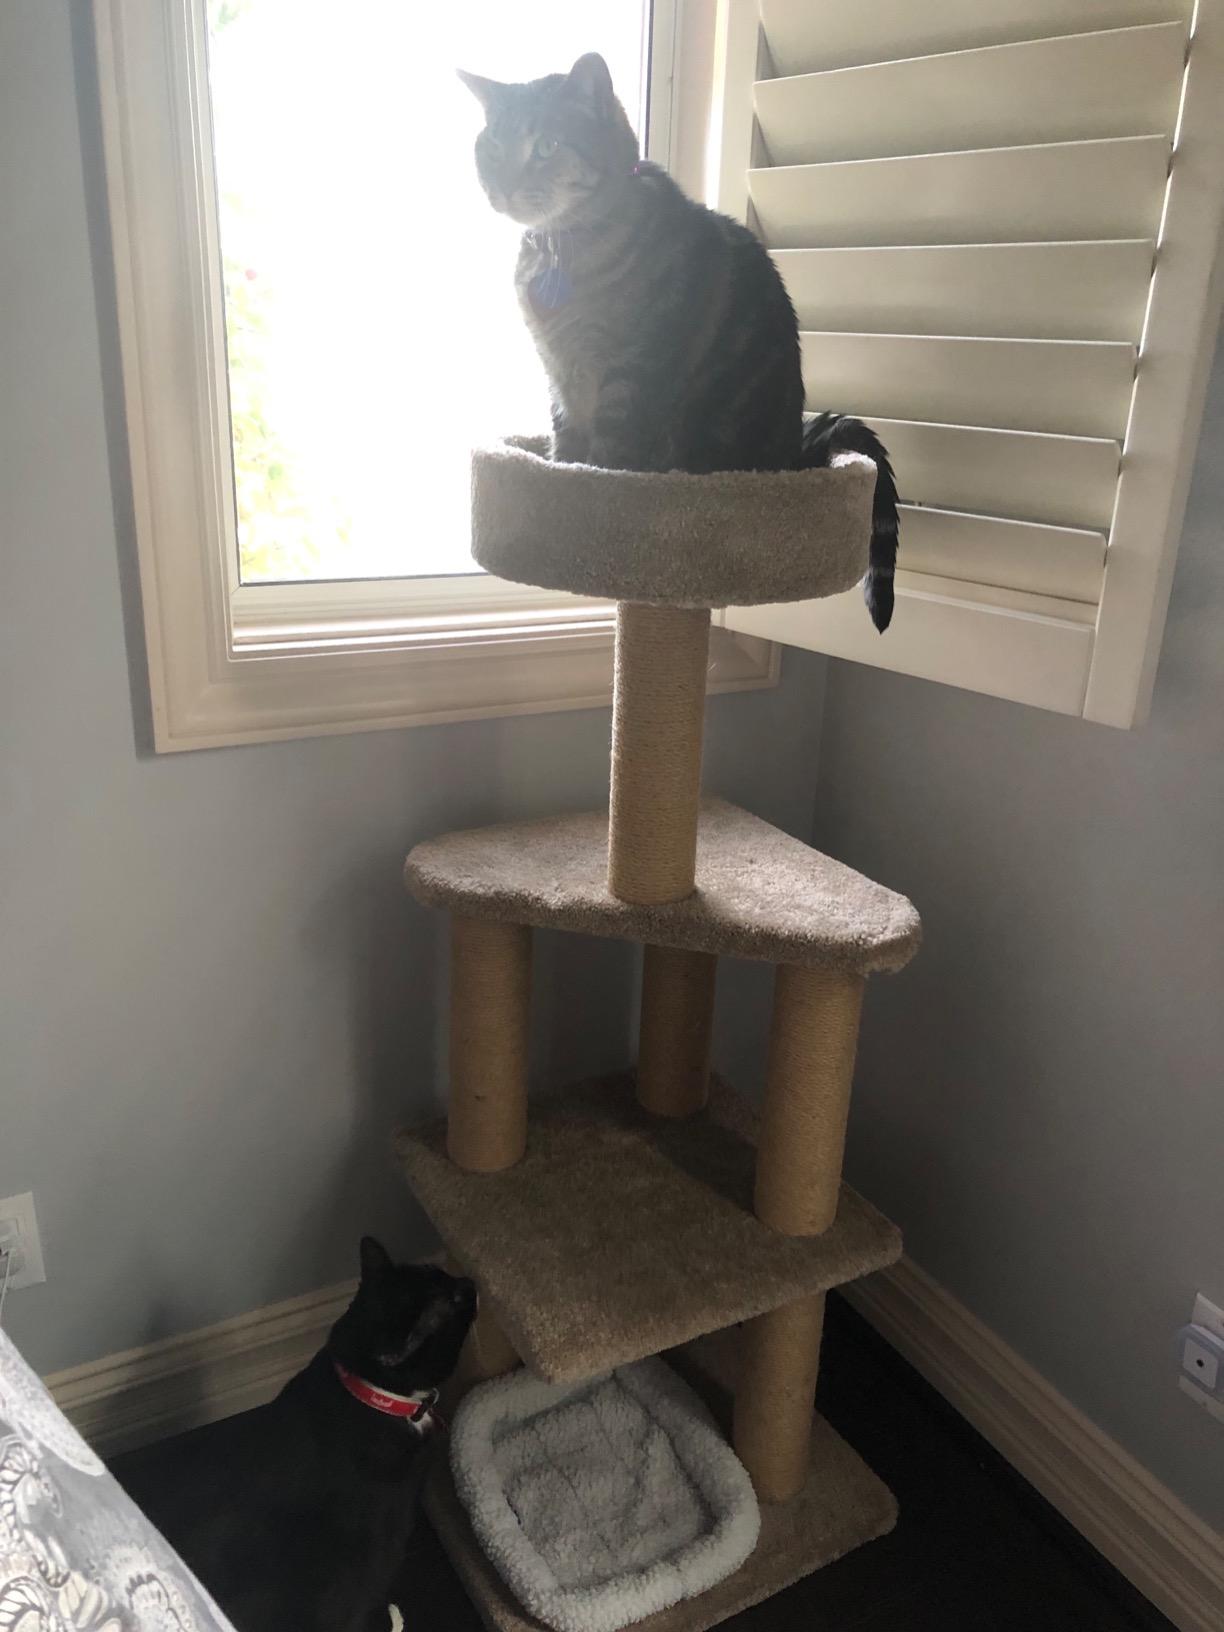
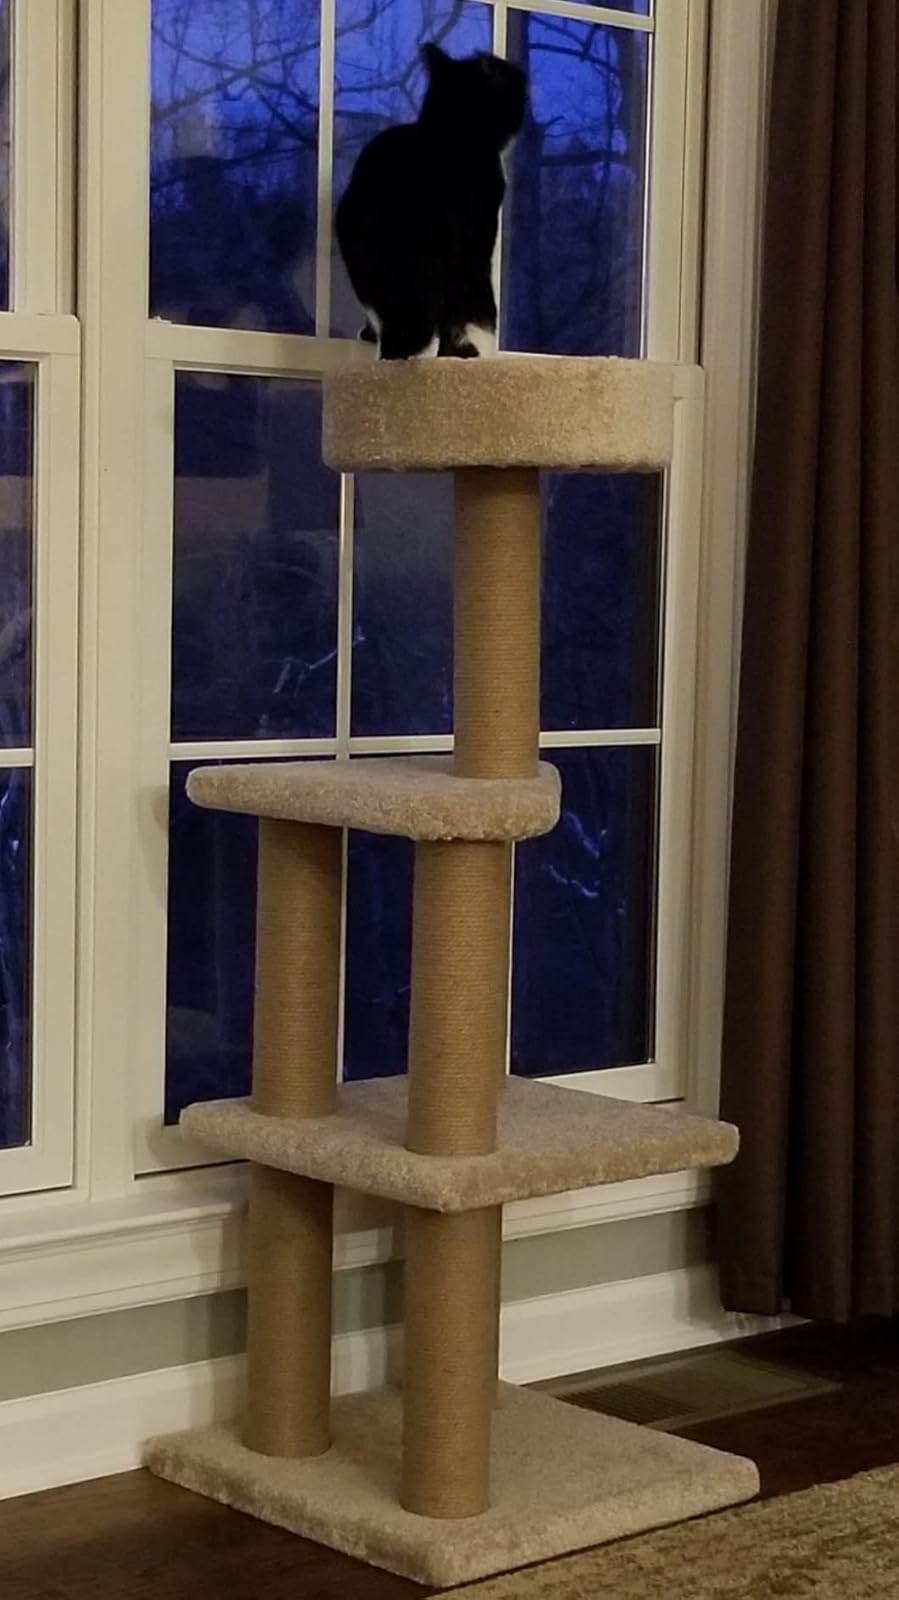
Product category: items_cat tree
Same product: yes